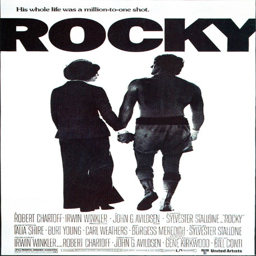
rocky movie poster , have a copy in my office .